Romário

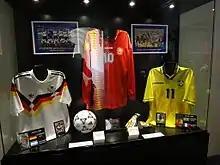
Romário's No.11 Brazil shirt

Shortly after the Olympics he moved to PSV Eindhoven, where he won the Eredivisie in 1989, 1991 and 1992. Renowned for his ability to operate in the confined space of the penalty box, Romário scored 165 goals in 167 games in five seasons at PSV.